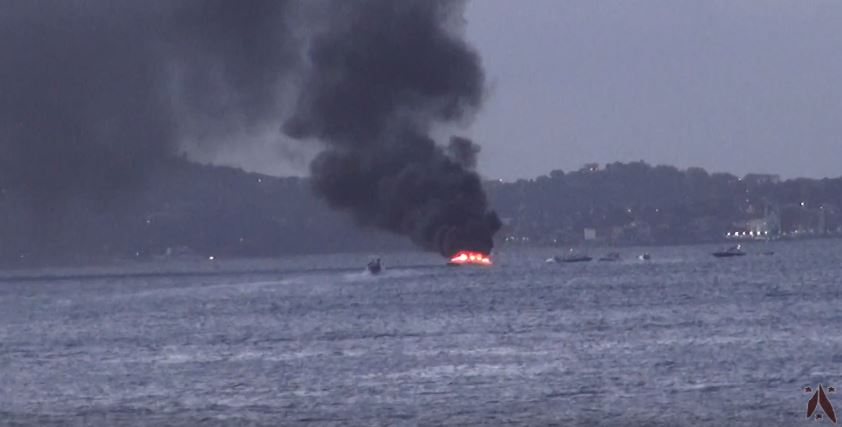
Fire: yes
Smoke: yes